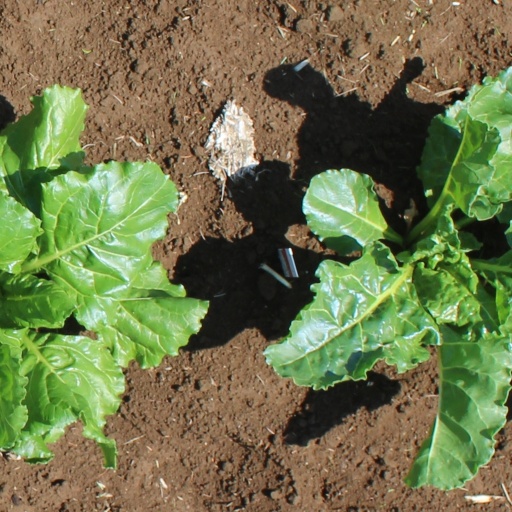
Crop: sugar beet